Penrhyn Castle

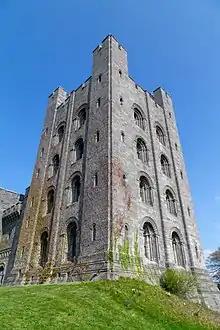
The donjon modelled on the keep at Hedingham Castle in Essex

Penrhyn Castle houses one of the finest art collections in Wales, with works by Canaletto, Richard Wilson, Carl Haag, Perino del Vaga, and Bonifazio Veronese. The collection formerly included a Rembrandt, "Portrait of Catharina Hooghsaet". In 2007 the painting was put up for sale. The Dutch Culture Ministry tried to buy it for Amsterdam's Rijksmuseum in 2007, but could not meet the £40m asking price. The painting was subsequently sold to an overseas collector after the lifting of an export ban. In 2016 it was placed on loan to the National Museum Wales for a period of three years.